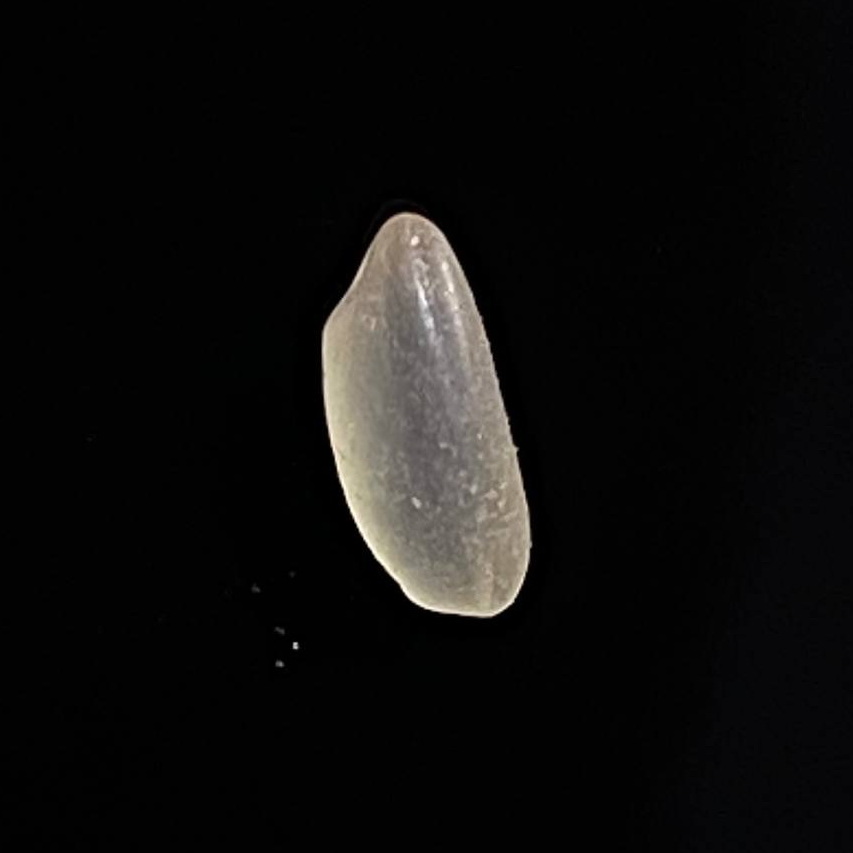
Rice variety: Gutisharna